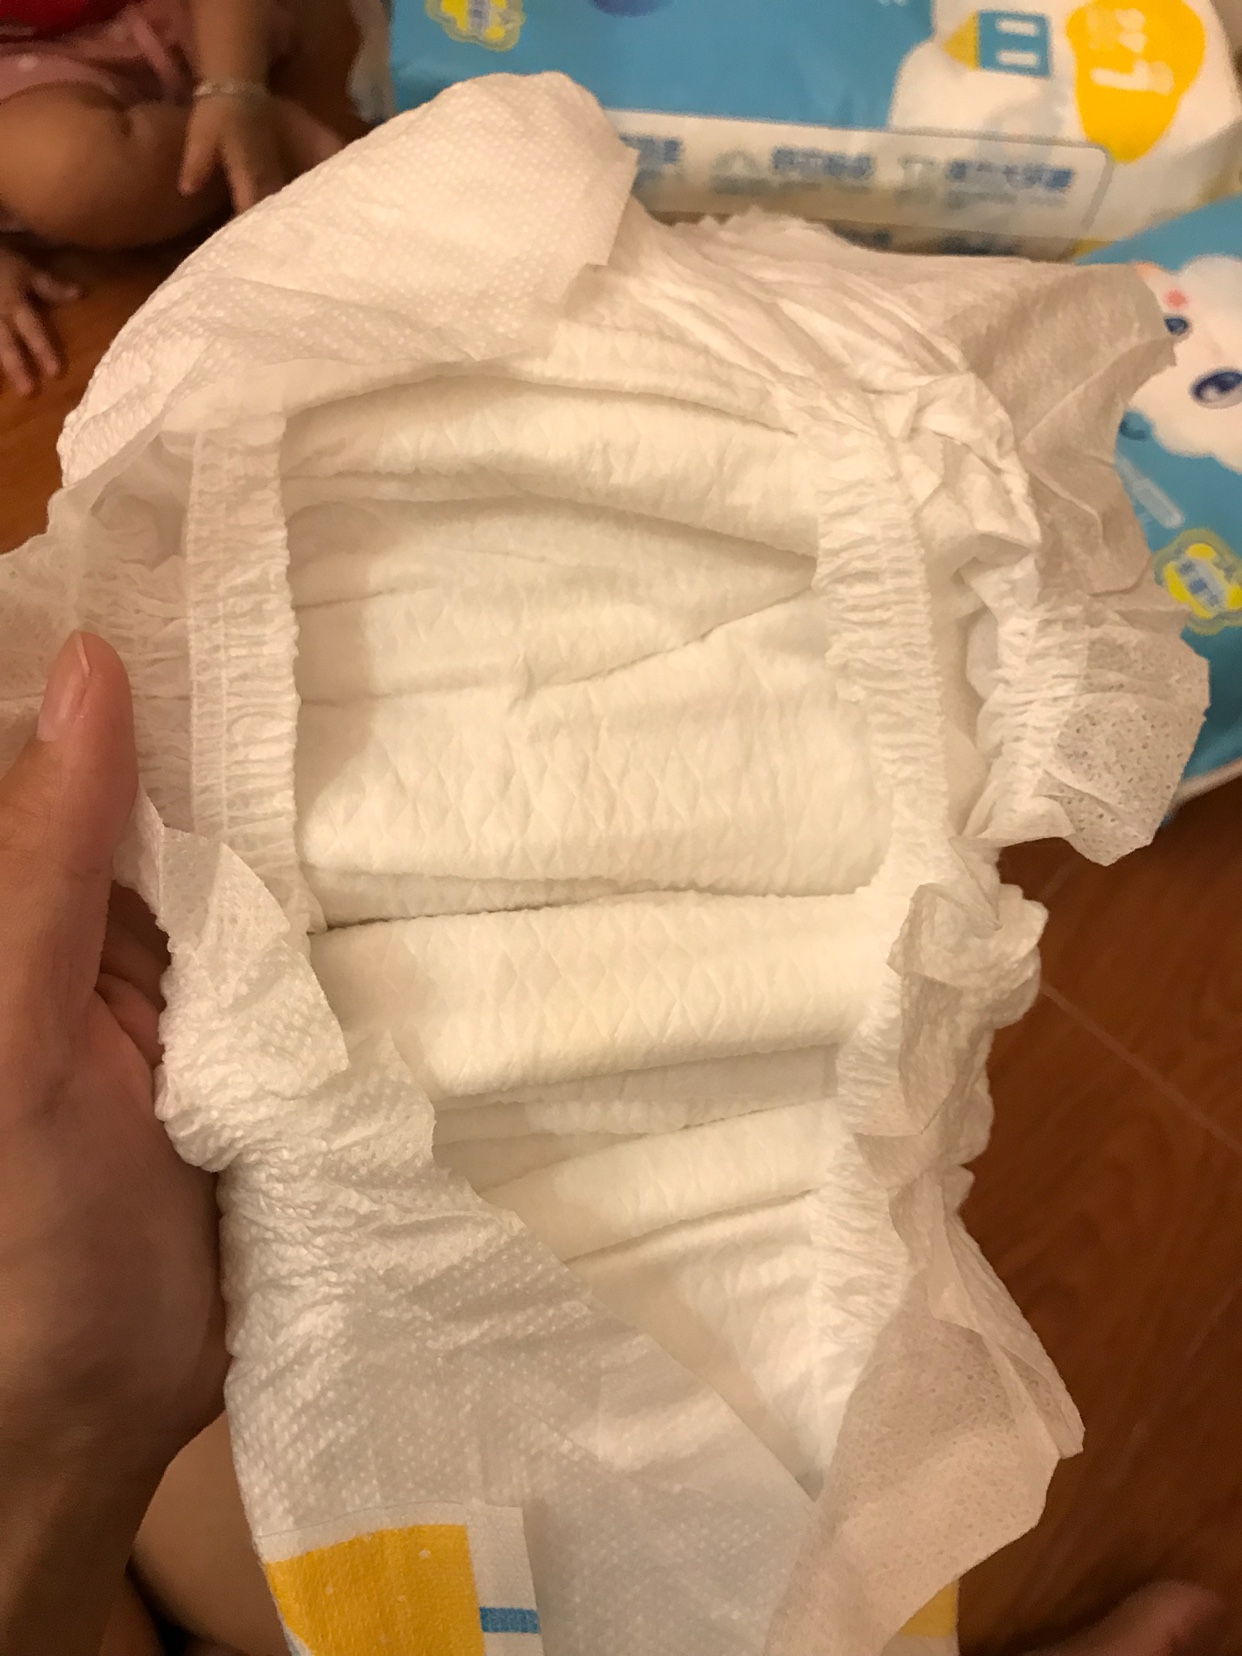
Label: trash